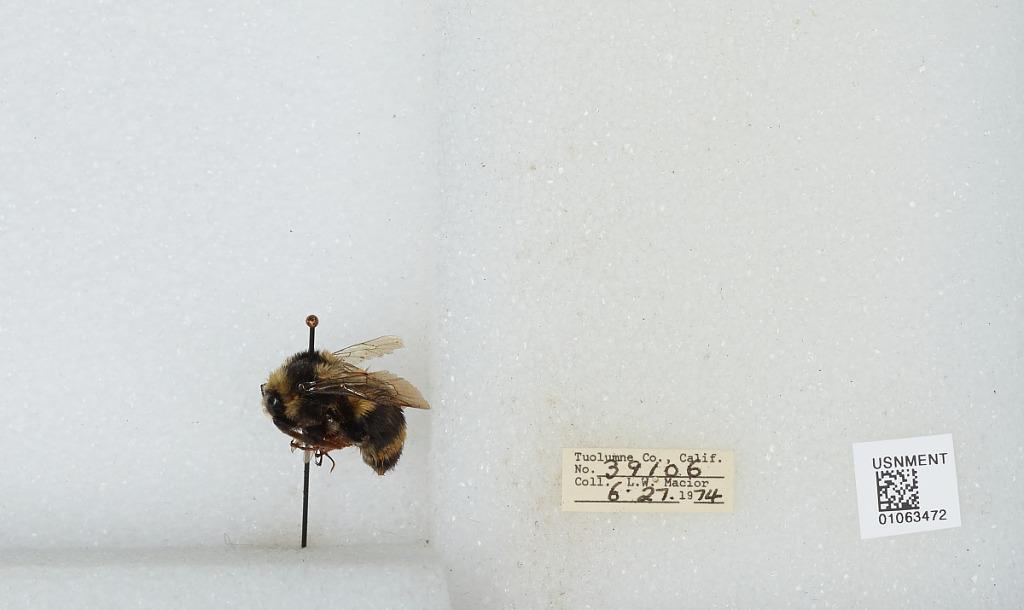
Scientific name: Bombus bifarius nearcticus
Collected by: L. Macior
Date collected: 1974-6-27
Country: United States
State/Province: California
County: Tuolumne
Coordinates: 38.02, -119.94